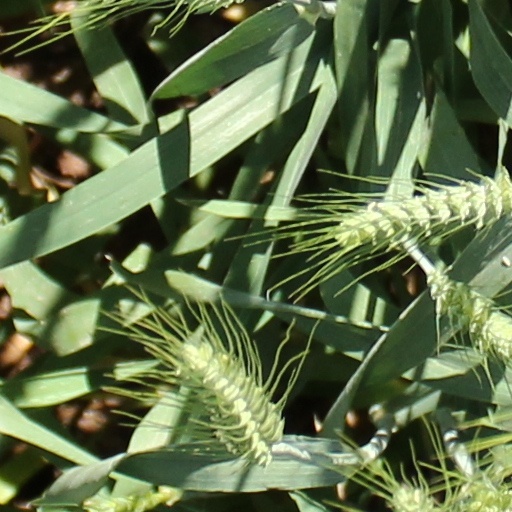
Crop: wheat